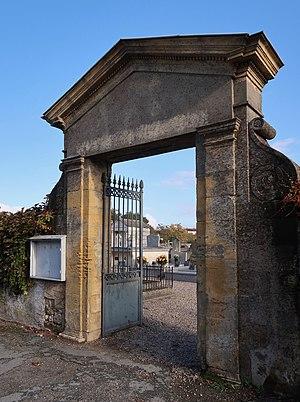
Entrée du cimetière de Sainte-Foy-la-Grande (Gironde).
L'église Notre-Dame est l'église catholique de la ville de Sainte-Foy-la-Grande en Gironde. Dédiée à la Vierge Marie, elle est située 24 rue des Frères-Reclus. Érigée au XIIIᵉ siècle, la première église est détruite en 1561 par les Huguenots. Elle est reconstruite entre 1622 et 1686, ne conservant de l'ancien édifice que le porche parmi d'autres rares éléments de style roman. Elle ne prend son aspect actuel qu'avec les travaux d'agrandissement de 1850, complétés en 1871 par une flèche en pierre qui s'élève de son clocher.